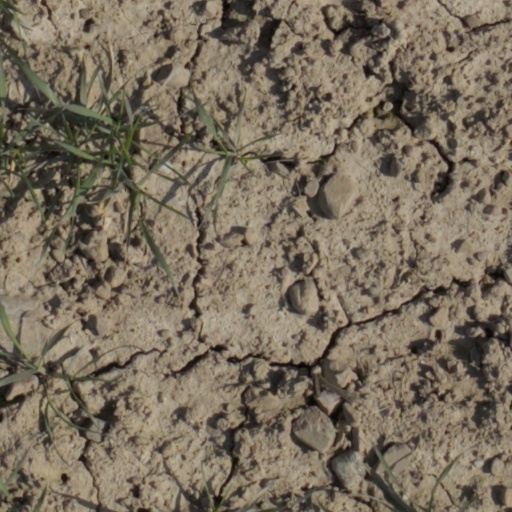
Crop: wheat